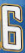
Number: 6